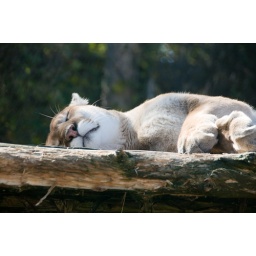
While the other animals freaked out about the dog in the zoo, this cougar took a cat nap.